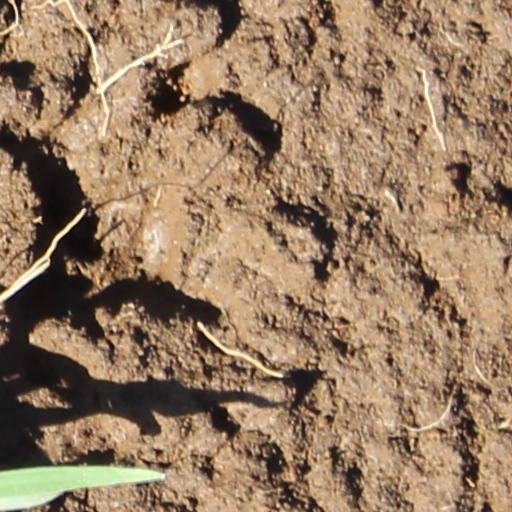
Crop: wheat